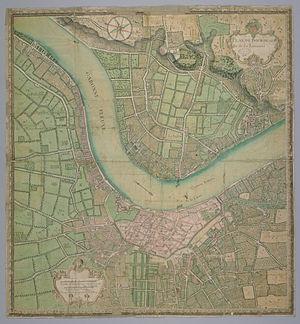
Floirac est une commune du Sud-Ouest de la France, située dans le département de la Gironde, en région Nouvelle-Aquitaine.
L’histoire de Bordeaux est liée à la conjonction de plusieurs facteurs géographiques et politiques. Burdigala est fondée au Iᵉʳ siècle av. J.-C. par les Bituriges Vivisques, peuple gaulois de la région de Bourges qui contrôlait, depuis le port intérieur, le trafic de l'étain amené d'Armorique et de Bretagne. Cette position de ville à dimension européenne sera confirmée par la République Romaine. Pendant la guerre des Gaules, un lieutenant de Jules César, Publius Crassus, est accueilli à Burdigala en 56 av. J.-C..
Bordeaux est une commune du Sud-Ouest de la France.